Climate change in New York (state)

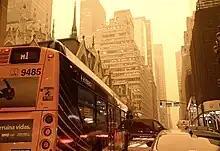
Wildfire smoke pollution, 2023

The United States Environmental Protection Agency has noted that "[m]ost of the state has warmed one to three degrees (F) (0.5 - 2 °C) in the last century", and New York State Department of Environmental Conservation has further observed that "[t]he annual average temperature statewide has risen about 2.4 °F (1.3 °C) since 1970, with winter warming exceeding 4.4 °F" (2.4 °C).